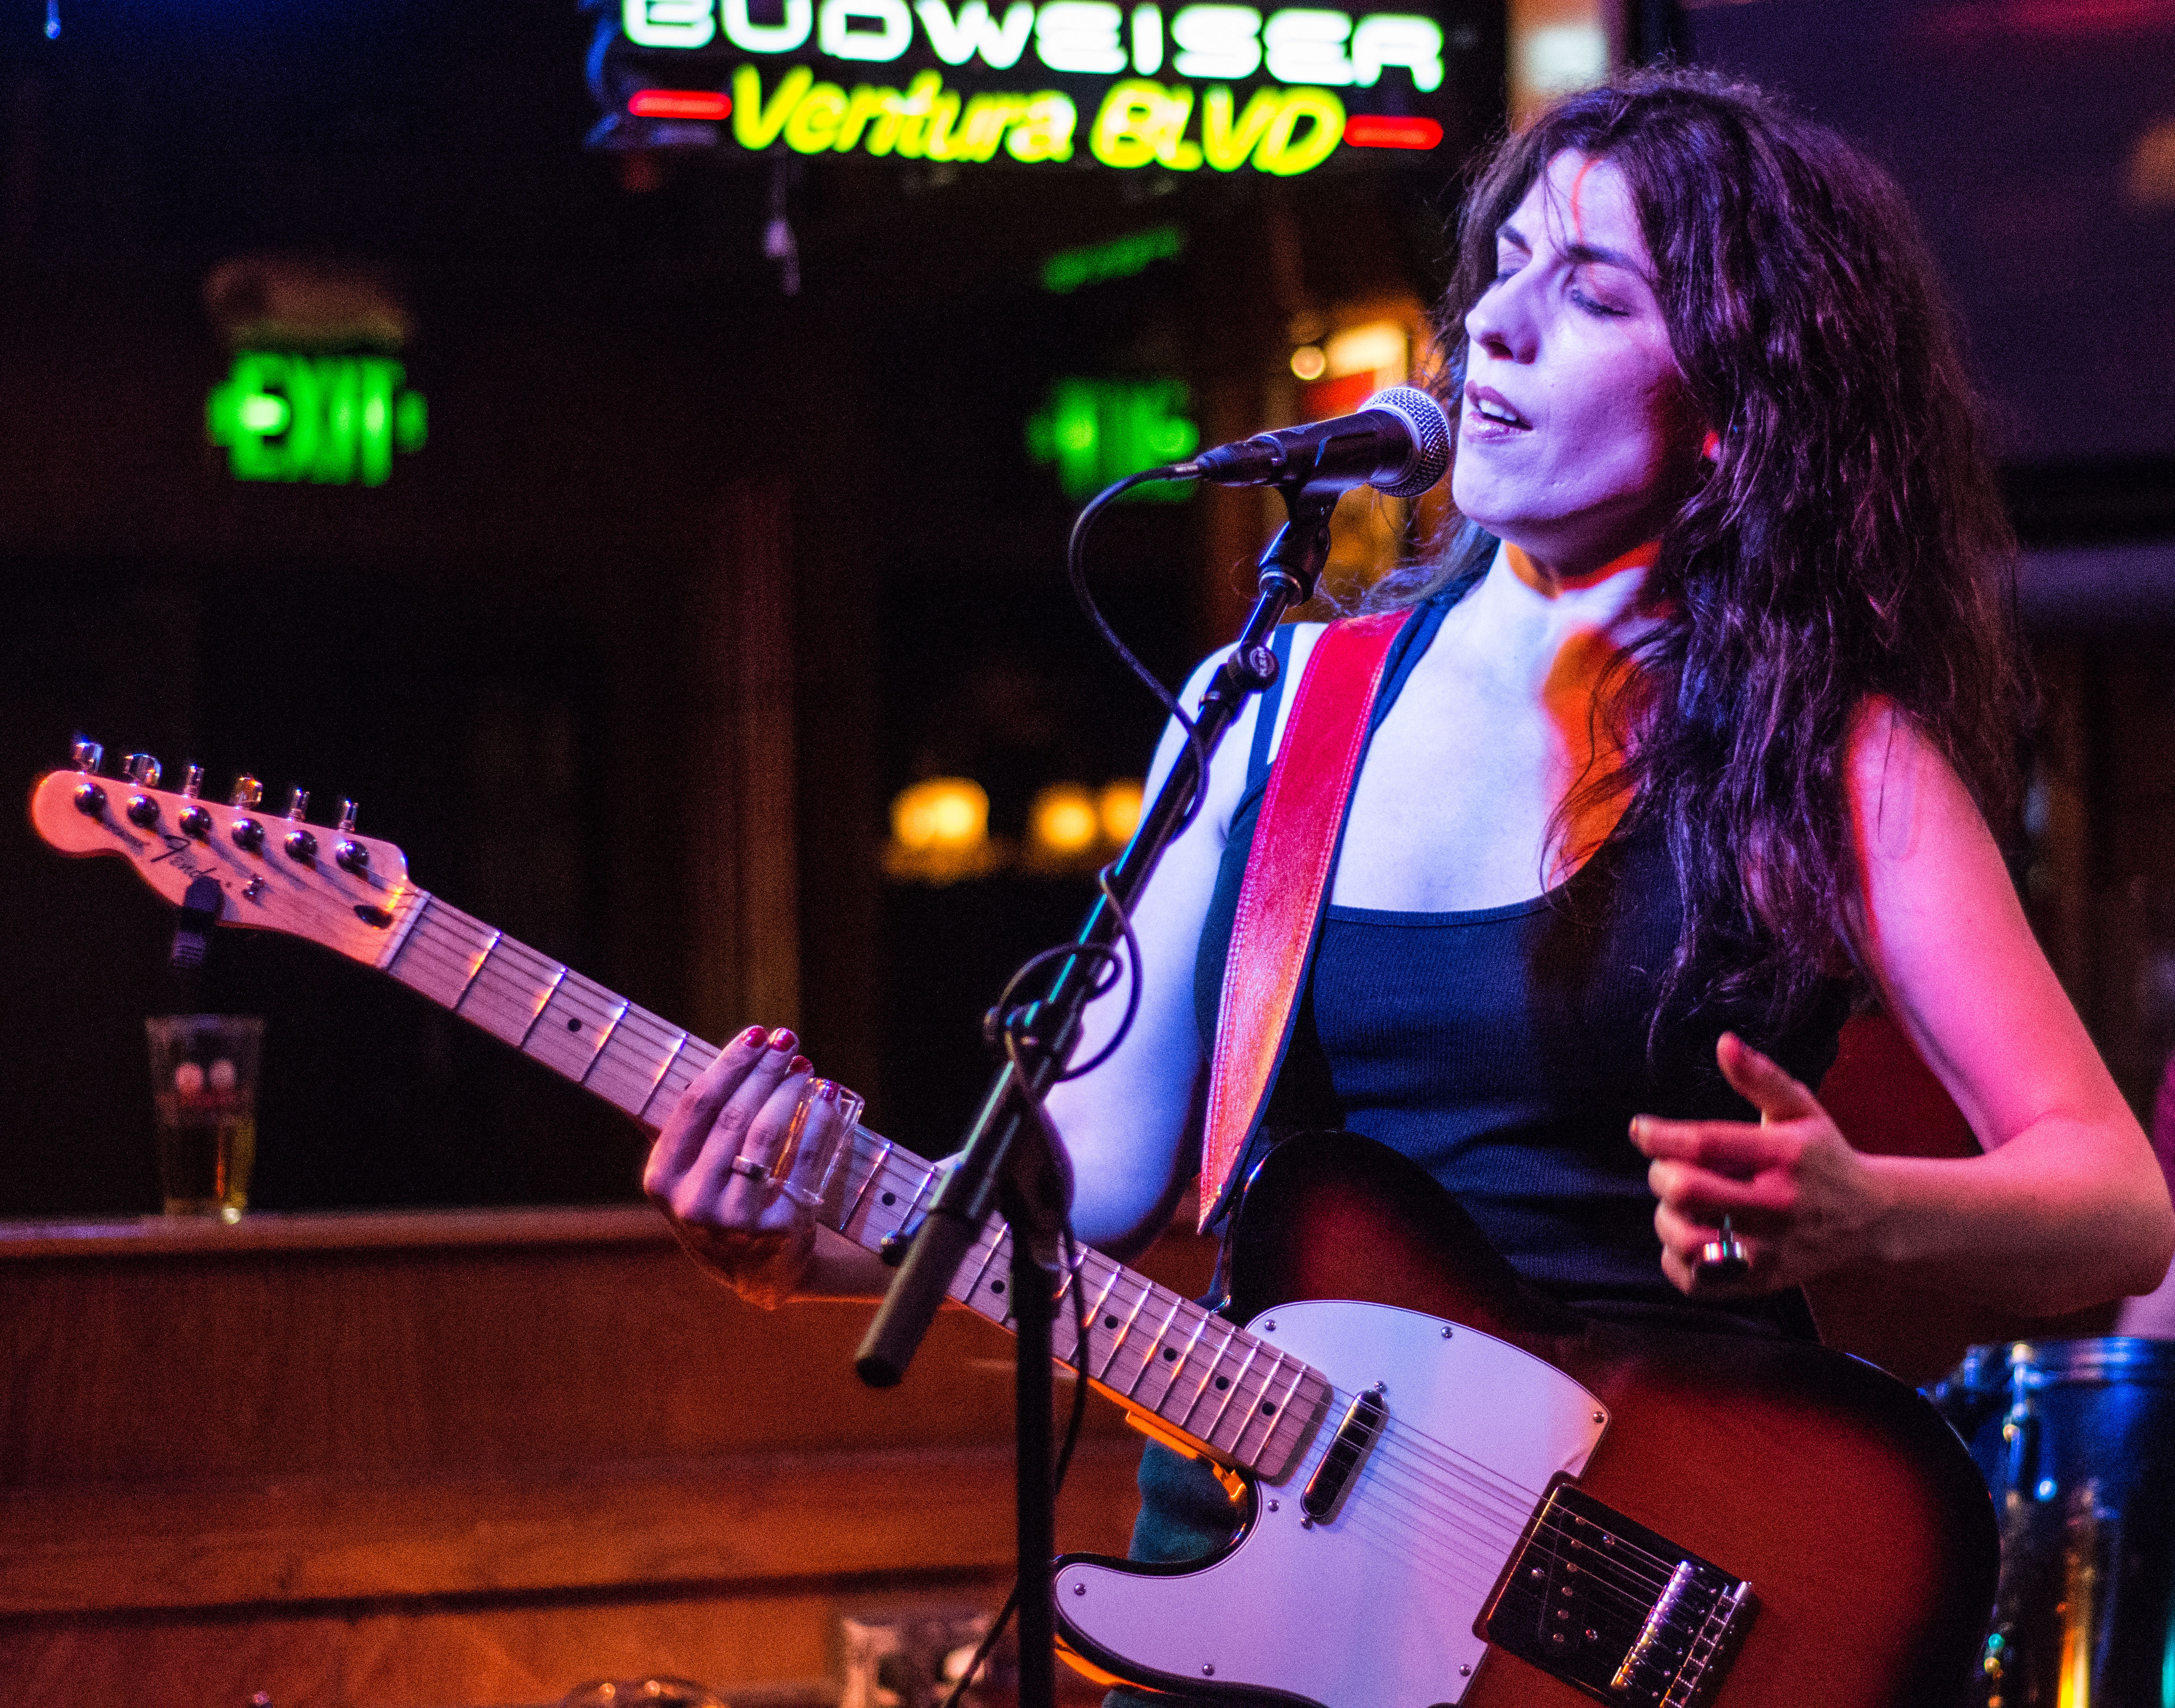
music, guitar, concert, musician, cool image, stage, performance, bassist, singing, guitarist, i, bass guitar, entertainment, performing arts, singer songwriter, rock concert, musical ensemble, musical theatre